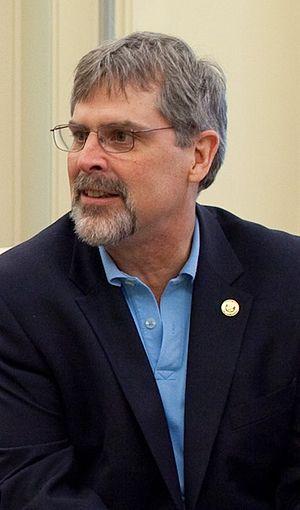
Richard Phillips Español: Richard Phillips
Capitaine Phillips est un thriller américain réalisé par Paul Greengrass sorti en 2013.